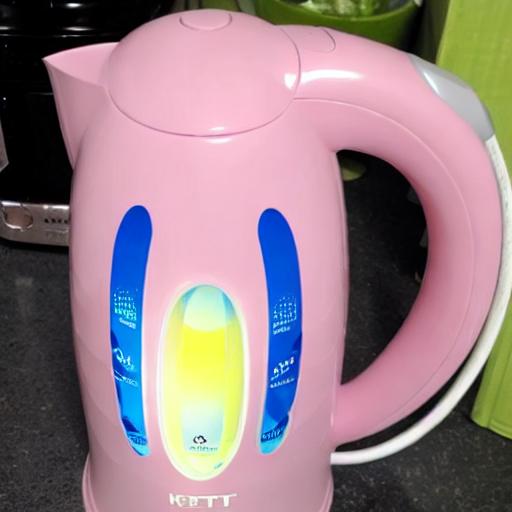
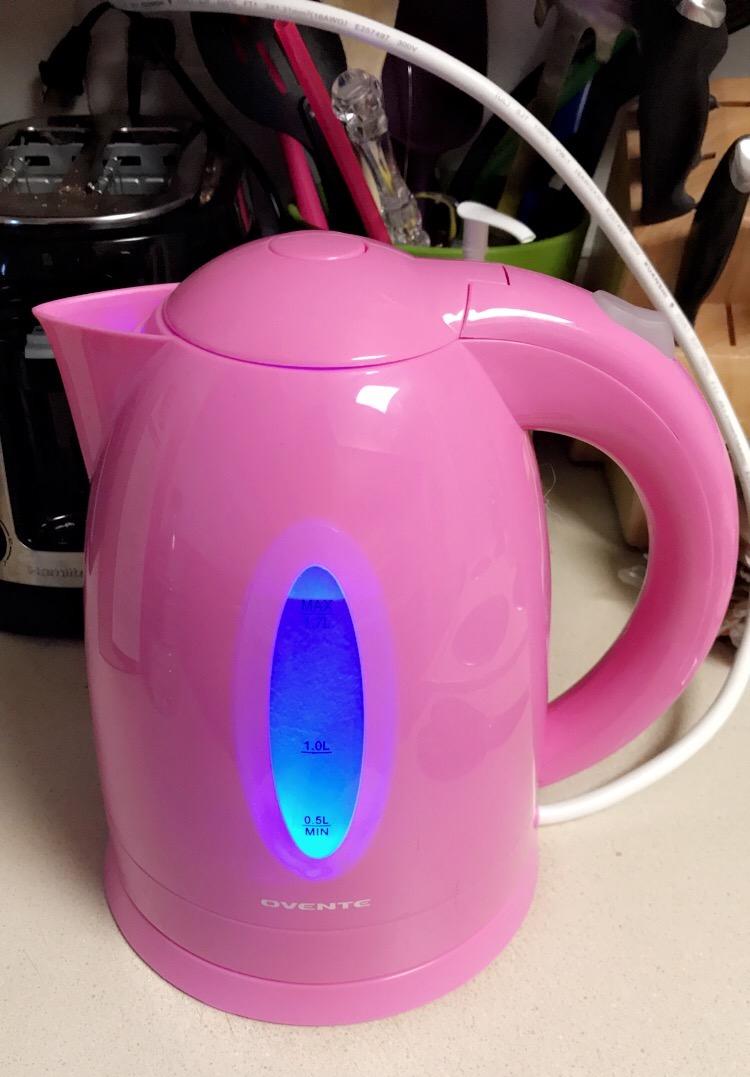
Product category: items_kettle
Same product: no